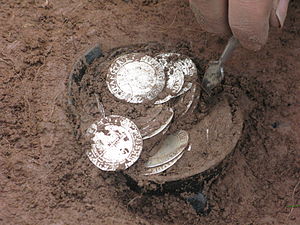
Bitterley-skatten
Udgravning af Bitterley-skatten
Bitterley-skatten er et depotfund af mønter, der blev fundet i landsbyen Bitterley i Shropshire, England. Den blev fundet den 17. februar 2011 med metaldetektor. Det er den største post-middelalderlige møntskat der er fundet i Shropshire, og den består af én guldmønt og 137 værdifulde sølvmønter. Mønterne var lagt i en læderpose af høj kvalitet, der lå inde i en keramikkop. De tidligste mønter stammede fra Edvard 6., og de seneste var slået under Charles 1., hvilket indikerer at den blev begravet efter 1644 og muligvis under den engelske borgerkrig, hvor der var stor uro i landet.